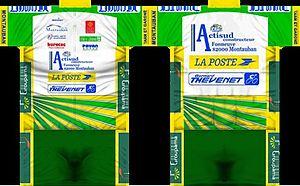
Maillot US Montauban Cyclisme 82
L'Union sportive de Montauban 82 était une équipe cycliste élite basée à Montauban, en Tarn-et-Garonne. Si originellement le club est créé le 31 mars 1909, il est transformé en équipe cycliste élite à la fin des années 1980, et est dirigée par Max Carcy jusqu'en 2018. Le club a fait partie des meilleurs clubs amateurs du grand Sud-Ouest de la France et a notamment pu évoluer en 1999 et entre 2003 et 2008 en Division Nationale I. Club de Division Nationale II puis III au milieu des années 2000 et 2010, il disparaît finalement en 2018 à la suite de la création du Montauban Cyclisme Formation 82 et au remerciement par la municipalité de son manager général historique, Max Carcy, 82 ans.